Paleolithic Iberia

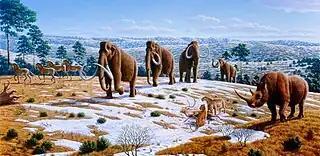
Late Pleistocene landscape in northern Iberia with woolly mammoths, equids, a woolly rhinoceros, and European cave lions with a reindeer carcass

Archaeological sites containing Paleolithic remains are scattered throughout the Iberian peninsula. Atapuerca, an archaeological site near Burgos, constitutes the most abundant and earliest evidence of humankind in Europe, with a rich array of fossils, artifacts, and art dating back nearly one million years. It was declared a World Heritage Site in 2000.